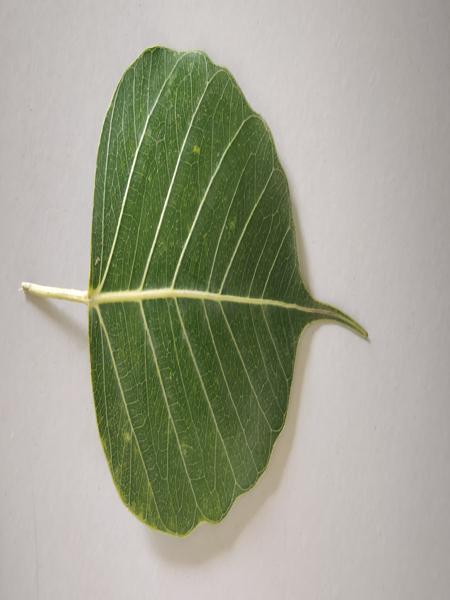
Plant: Arali